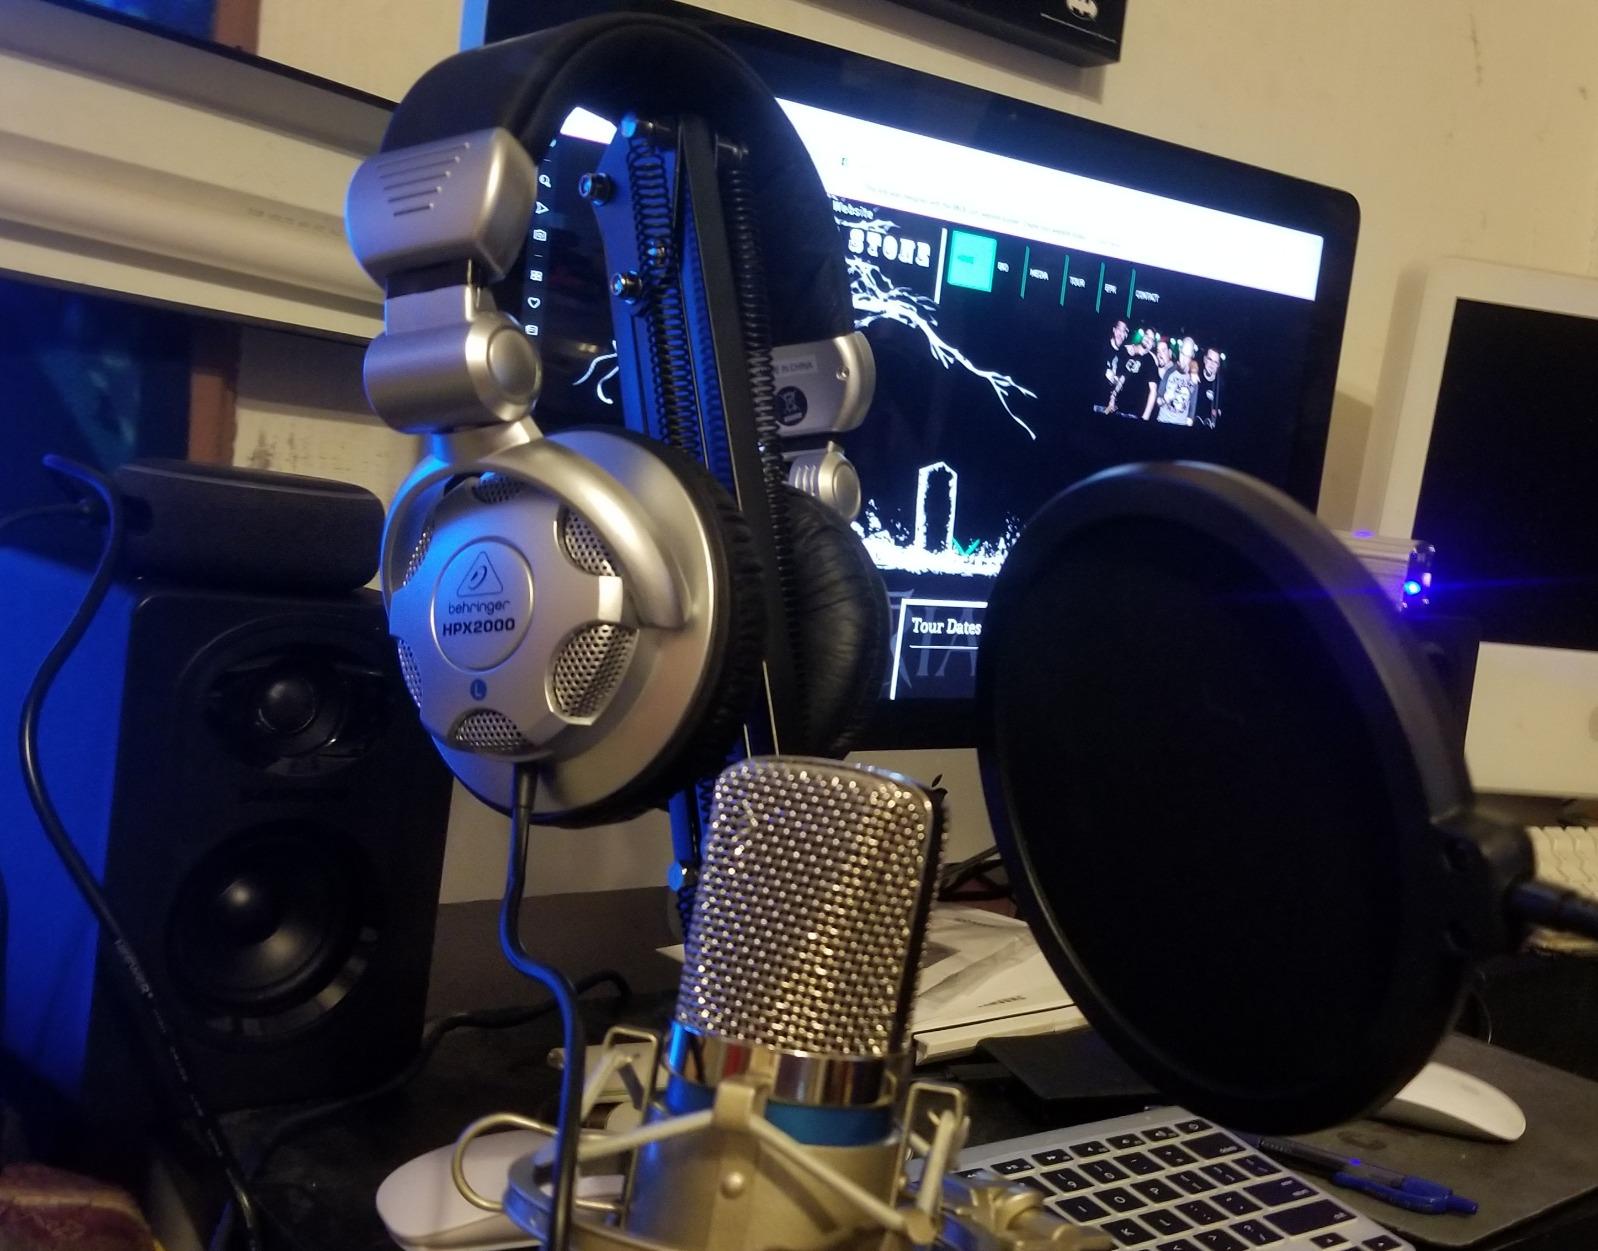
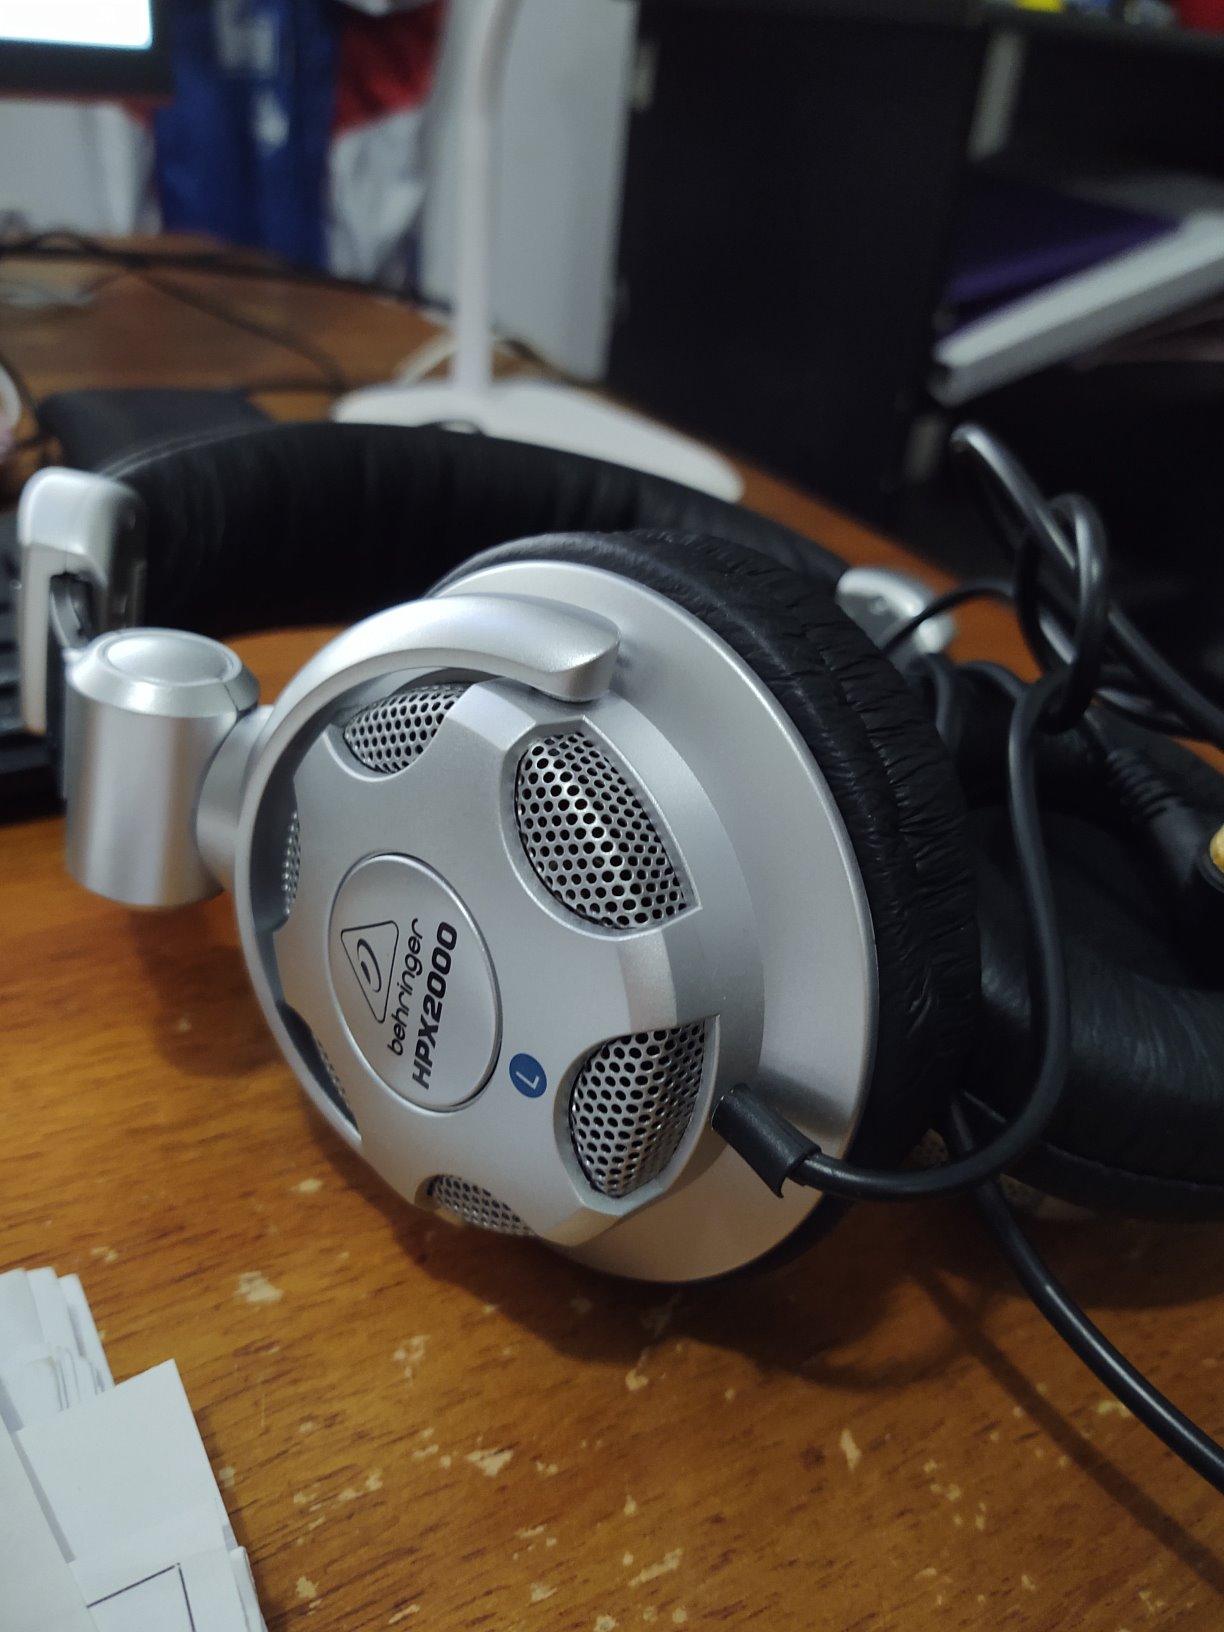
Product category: headphones
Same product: yes